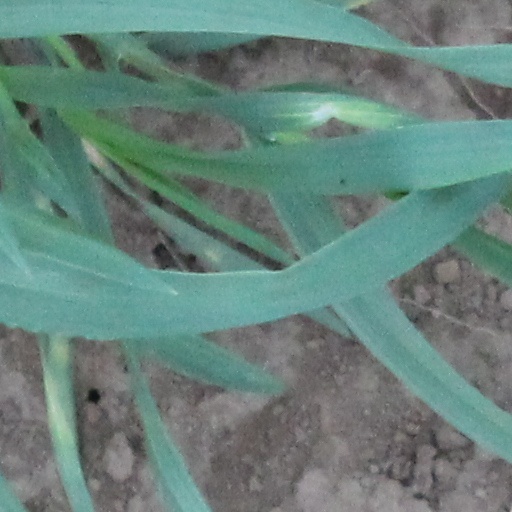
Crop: wheat